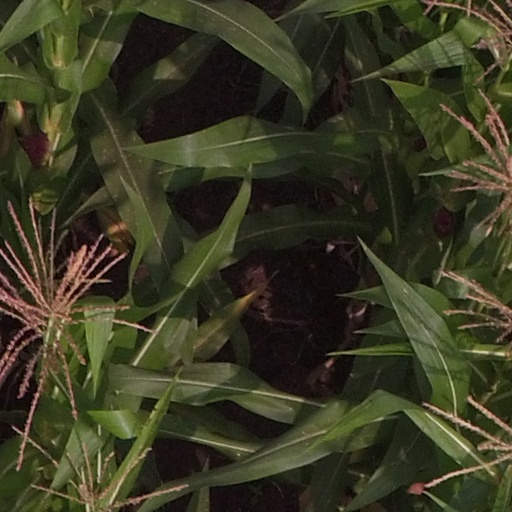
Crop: maize; corn